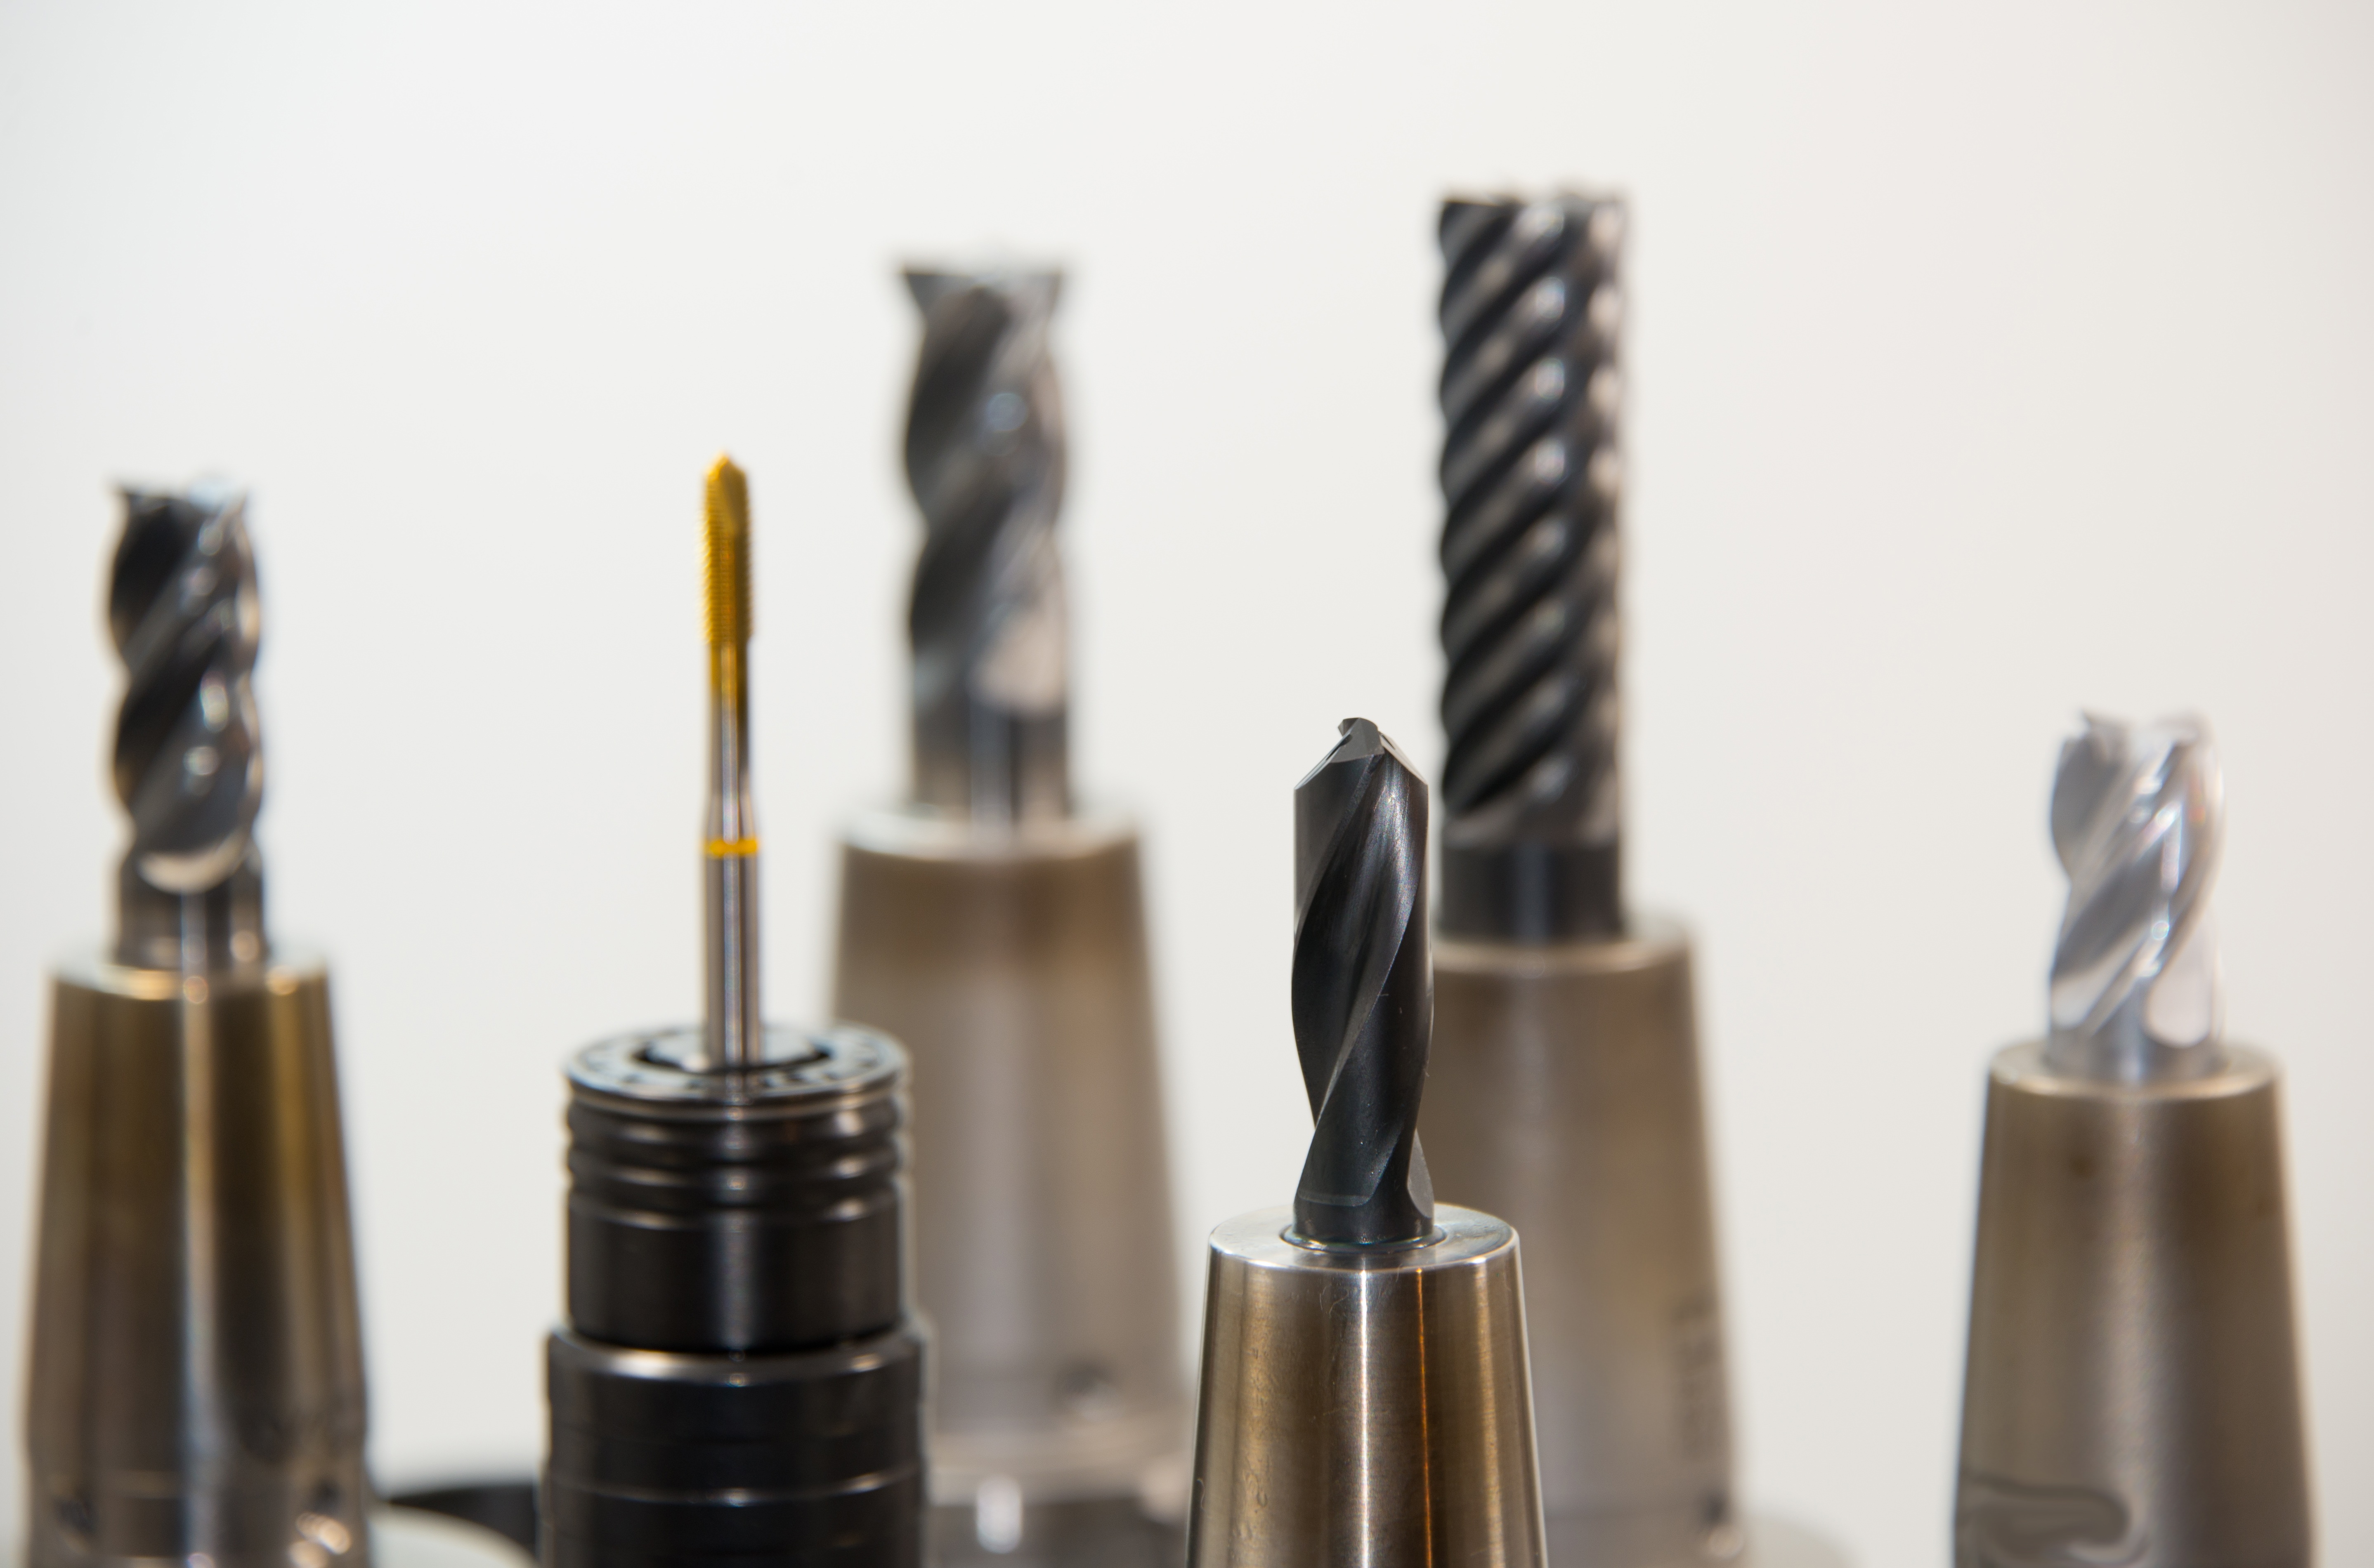
technology, tool, metal, machine, lathe, industry, drill, thread, manufacturing, product, ammunition, turn, games, drilling, mechanics, metalworking, milling, taps, metal construction, cnc, zerspahnung, cnc machine, zerspahnen, rounding, gun accessory, indoor games and sports, milling machine, ingenieuerwesen, drilling head